Simone Weil

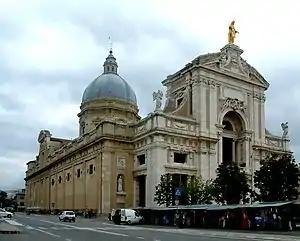
The Basilica of Santa Maria degli Angeli in Assisi where Simone had one of three spiritual "encounters that really counted", leading to her conversion to Christianity

Weil was born into a secular household and raised in "complete agnosticism". As a teenager, she considered the existence of God for herself and decided nothing could be known either way. In her "Spiritual Autobiography", however, Weil records that she always had a Christian outlook, taking to heart from her earliest childhood the idea of loving one's neighbour.